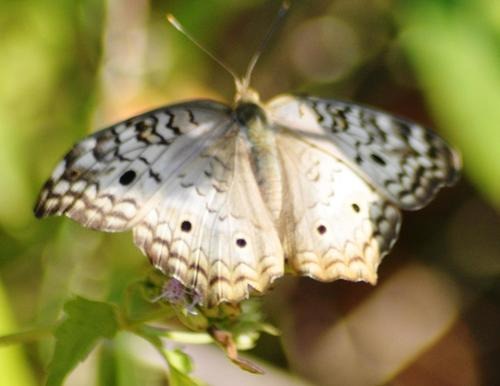
Scientific name: Anartia jatrophae
Common name: White peacock
Family: Nymphalidae
Order: Lepidoptera
Pollinator type: Primary pollinator
Habitat: Gardens, parks, and open areas
Geographic range: Southern United States to Argentina
Conservation status: Least Concern